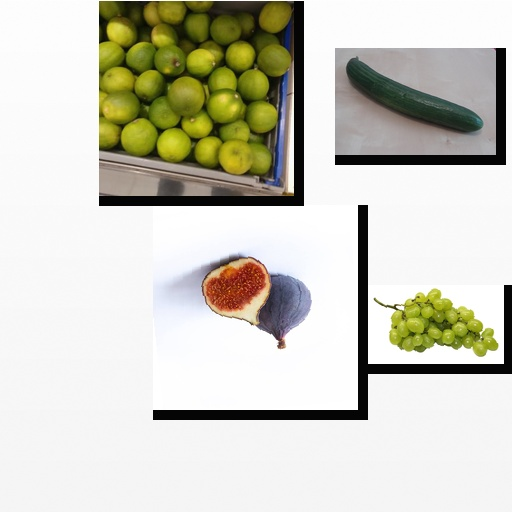
Food items: fig, grapes, cucumber, lime